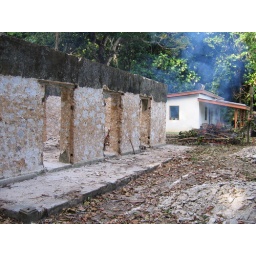
building our new base in the seychelles